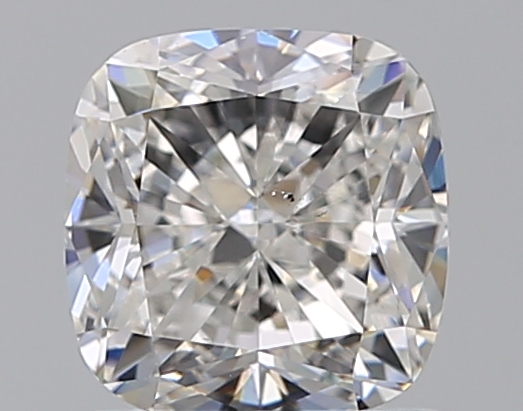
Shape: cushion
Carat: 1.2
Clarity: VS2
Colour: D
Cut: EX
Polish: EX
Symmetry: EX
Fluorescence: VS
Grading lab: GIA
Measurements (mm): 5.88 x 5.79 x 4.03